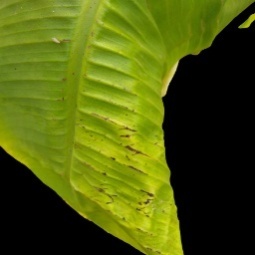
Label: Calcium